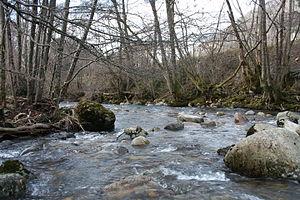
Le Mars au niveau du bourg du Vaulmier
Le Mars est une rivière française du Massif central qui coule dans le département du Cantal, en région Auvergne-Rhône-Alpes. C'est le principal affluent de la Sumène et donc un sous-affluent de la Dordogne. La vallée du Mars est une des sept vallées principales qui rayonnent autour du puy Mary.
Le Vaulmier est une commune française située dans le département du Cantal, en région Auvergne-Rhône-Alpes.